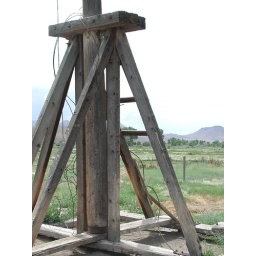
tower in field